GPD Win

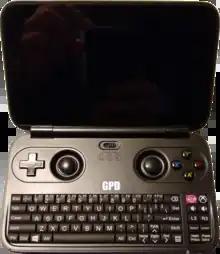
GPD Win - face view

GPD Win is a Windows-based palmtop computer equipped with a keyboard and video game controls, designed by GamePad Digital (GPD) of China. It is an x86-based computer that runs Windows 10 and so is able to run x86 applications within the confines of the computer's hardware. First announced in October 2015, it was crowdfunded via Indiegogo and two other crowdfunding sites in Japan and China. The GPD Win was released in October 2016.